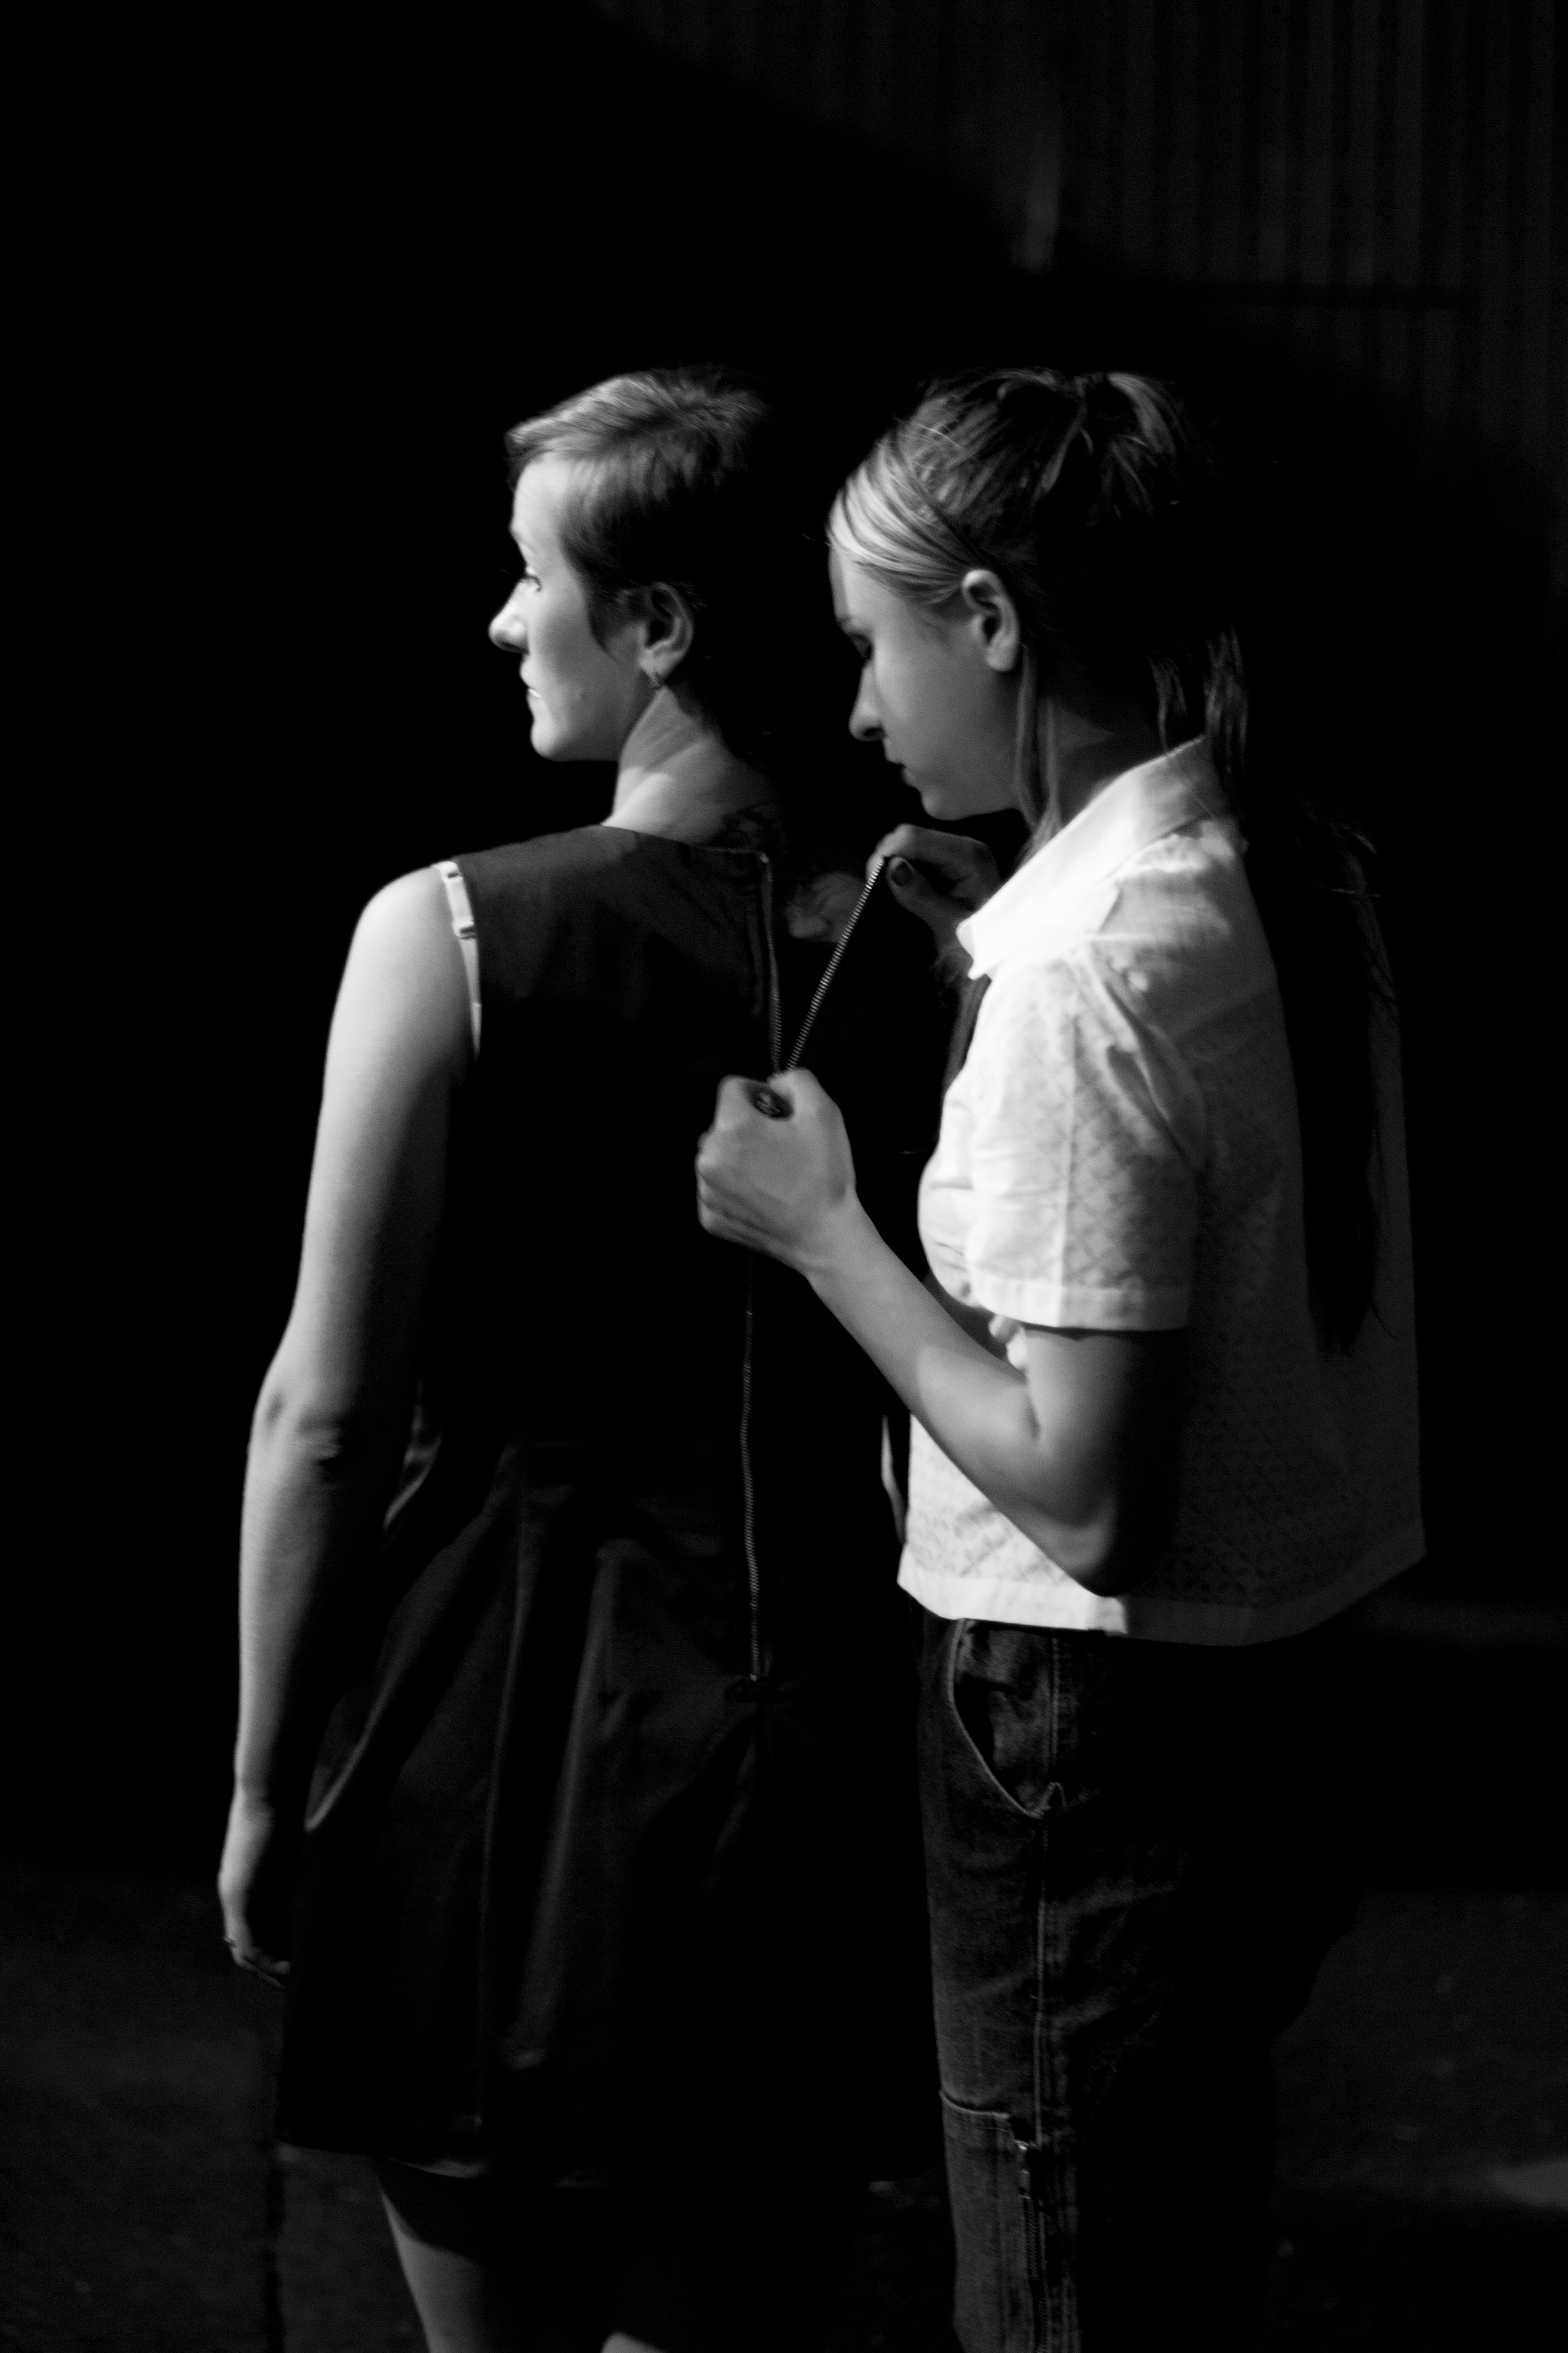
black and white, girl, woman, hair, view, female, dance, model, studio, fashion, black, monochrome, jacket, hairstyle, white dress, flowers, girlfriend, bw, shoes, eyes, girls, dress, hands, beauty, style, posture, emotions, entertainment, interaction, fasten, motherboard, monochrome photography, film noir